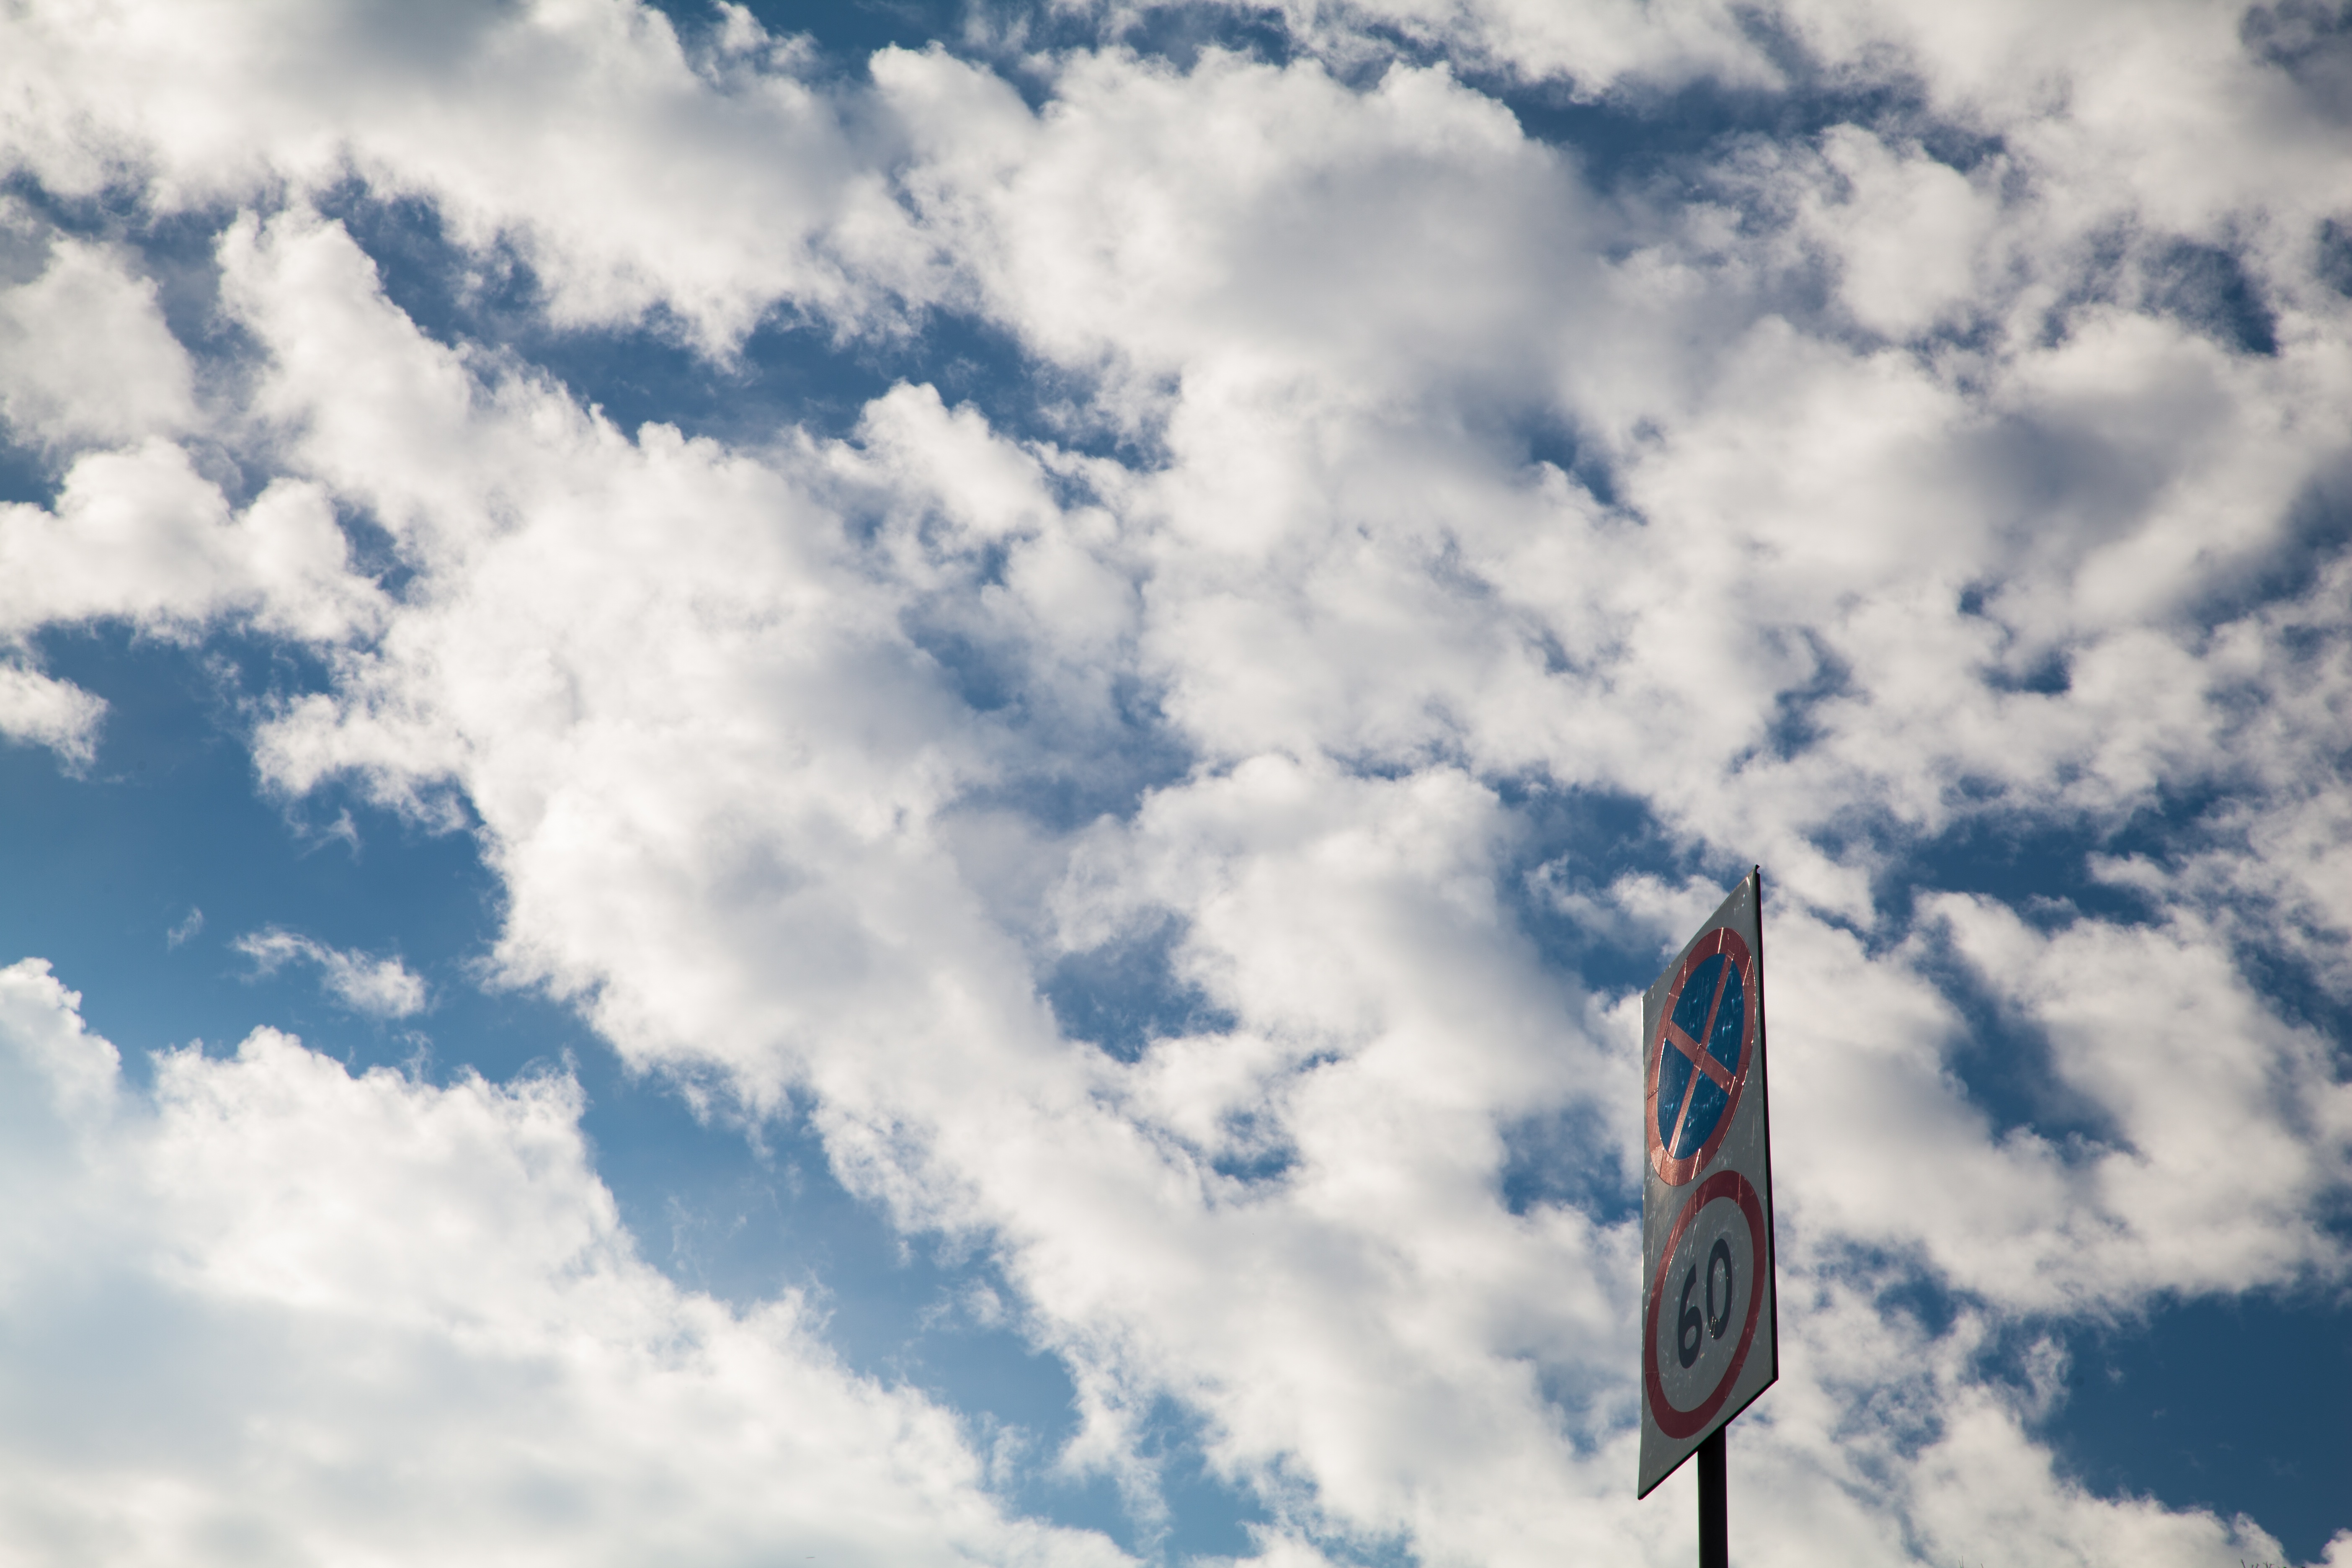
horizon, cloud, sky, wind, atmosphere, cumulus, blue, blue sky, signs, white cloud, meteorological phenomenon, atmosphere of earth